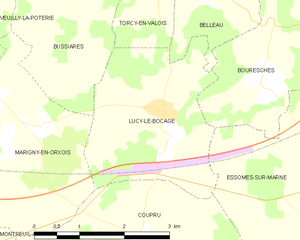
Carte des communes françaises: Lucy-le-Bocage